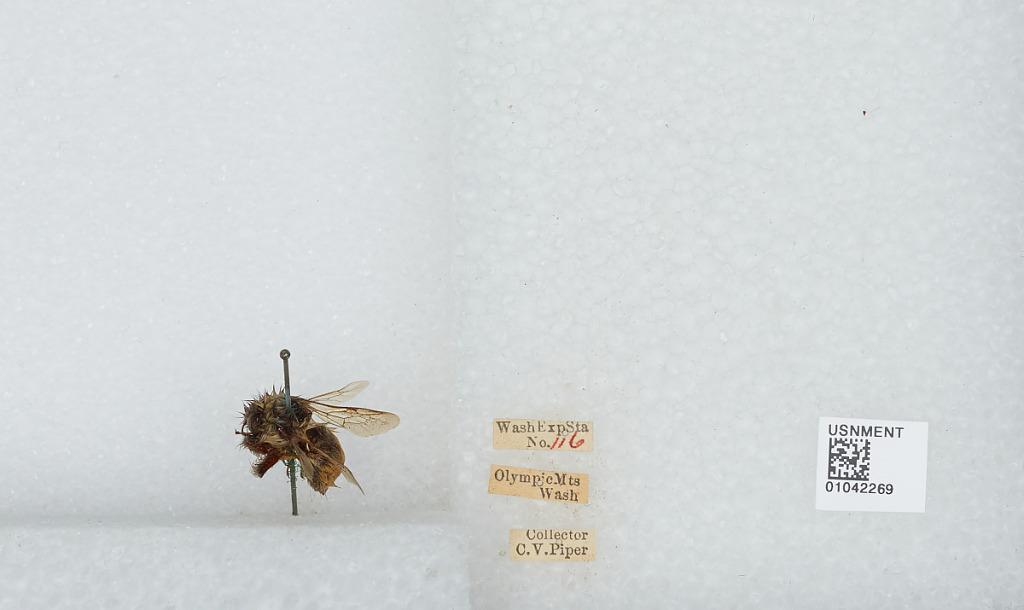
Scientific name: Bombus sp.
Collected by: C. Piper
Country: United States
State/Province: Washington
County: Jefferson
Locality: Olympic Mountains
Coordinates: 47.7889, -123.656